Yaji and Kita: Yasuda's Rescue

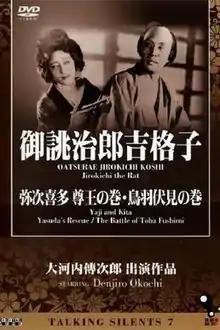
DVD Cover

is a 1927 Japanese black and white silent comedy film directed by Tomiyasu Ikeda and stars Denjiro Okochi and Goro Kawabe, his senior at Nikkatsu. The film showcases the comic talent of Denjiro Okochi, which contrasts with his performance in "Oatsurae Jirokichi Koshi".